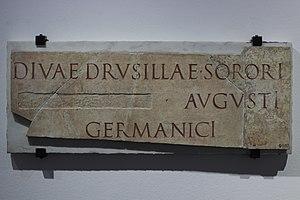
inscription découverte à Caere (Cerveteri) en Etrurie en 1846, dédiée à Drusilla à la soeur divinisée de Caligula, dont le nom Caius Augustus est martelé. Latina: CIL 11, 03598
Claude, un empereur au destin singulier est une exposition sur l'empereur Claude qui se déroule du 1ᵉʳ décembre 2018 au 4 mars 2019 au musée des Beaux-Arts de Lyon. Elle présente une vision renouvelée du personnage par rapport aux poncifs développés par ses contemporains et relayés durant des siècles.
Julia Drusilla, née le 16 septembre 16 et décédée le 10 juin 38, est une fille de Germanicus et d’Agrippine. Elle est la sœur cadette de Caligula qui devient le troisième empereur romain, régnant du 28 mars 37 au 24 janvier 41.
Caligula est le troisième empereur romain. Il régna de 37 à 41, succédant à l'empereur Tibère. Selon les principales sources concernant son règne, principalement les récits du biographe latin Suétone et de l'historien grec Dion Cassius, il eut tout d'abord un début de règne prometteur, durant lequel il connut une grande popularité auprès du peuple romain. Cependant il devint peu à peu un empereur autocratique, délaissant et assassinant tous ceux qui avaient soutenu son ascension, tout en nourrissant une profonde haine pour le Sénat. Dans la lignée des travaux de l'historien allemand H. Willrich, de nombreux historiens contemporains ont toutefois pris leurs distances vis-à-vis de ces témoignages. Caligula meurt à Rome en 41, assassiné par un groupe de prétoriens.